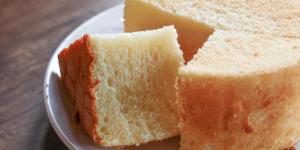
bizcocho para torta fria de un kilo